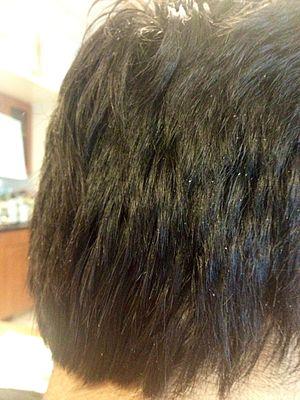
Les pellicules sont des squames de peau, et plus précisément des cellules superficielles du cuir chevelu ayant desquamé, mais d'une taille inhabituellement grande, plus épaisses, ou plus nombreuses que les cellules normales.